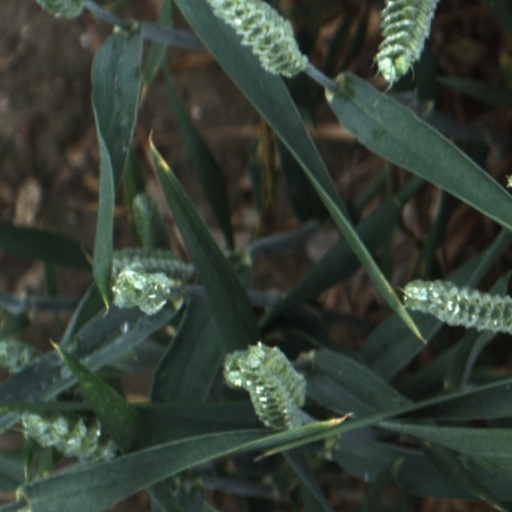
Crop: wheat